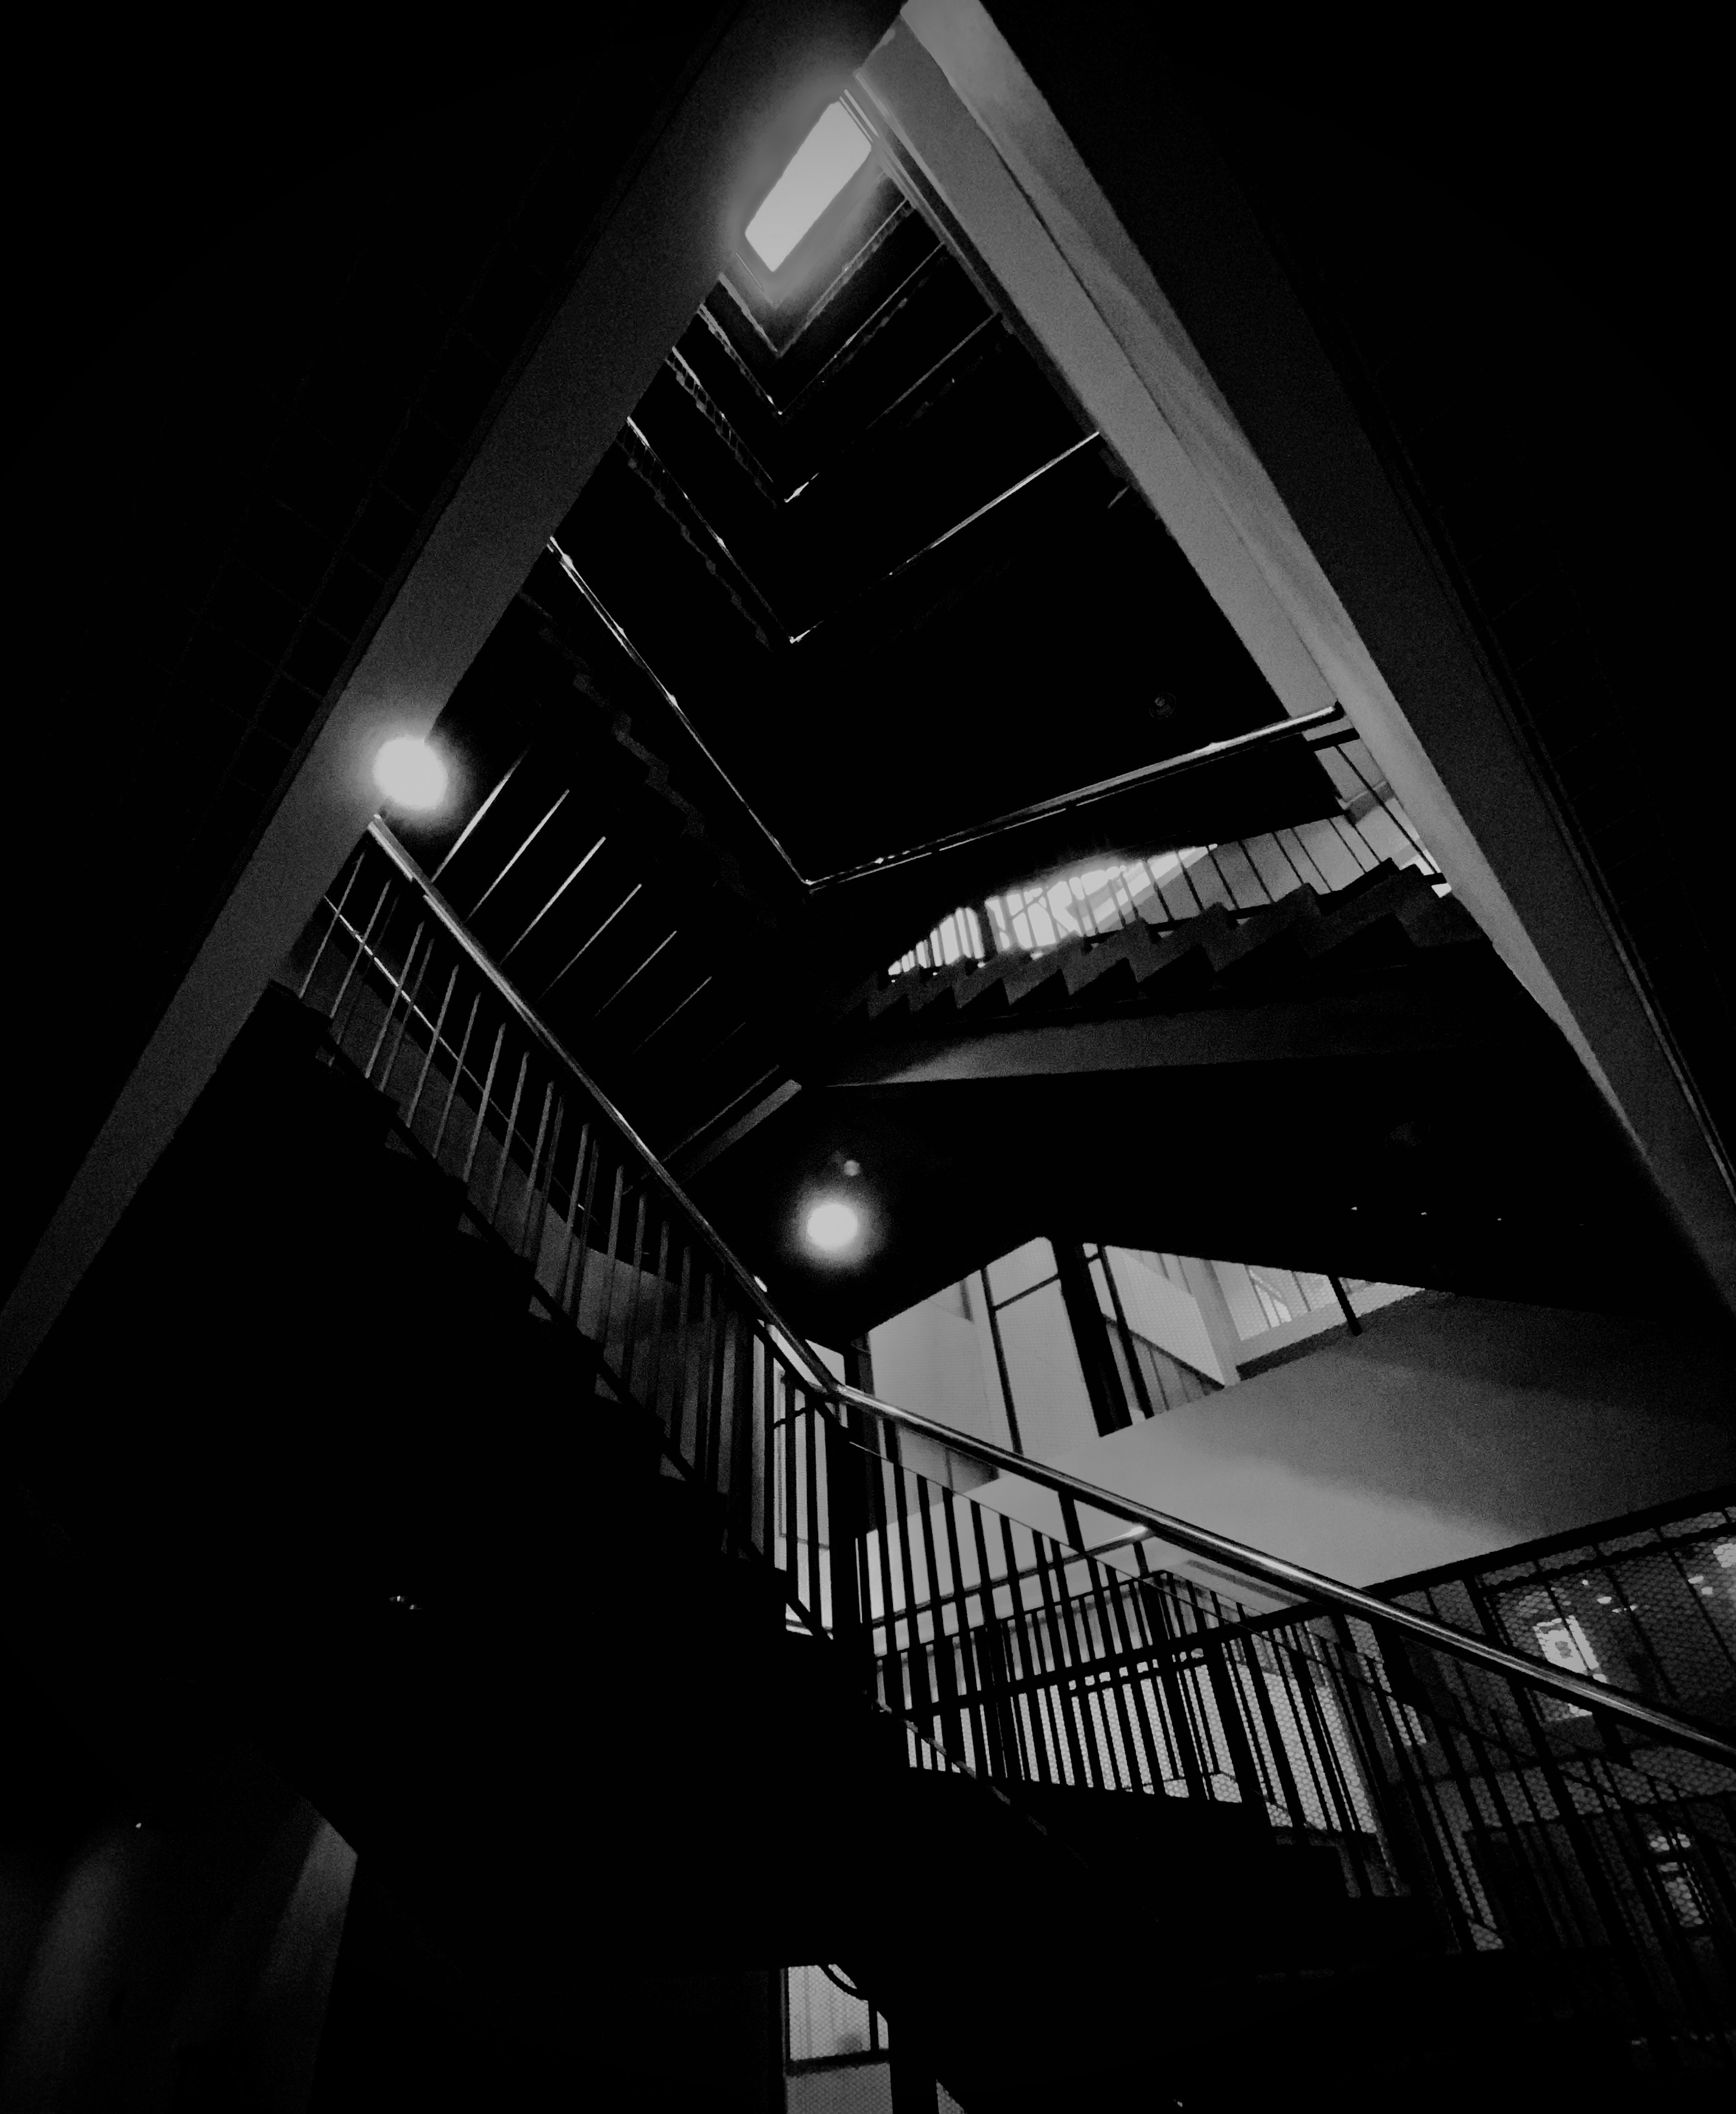
science, building, stairs, black and white, Tints and shades, ceiling, darkness, monochrome photography, midnight, monochrome, handrail, metal, city, facade, house, room, wood, steel, symmetry, night, light fixture, daylighting, fence, glass, sky, flash photography, beam, shadow, baluster, apartment, pattern, rectangle